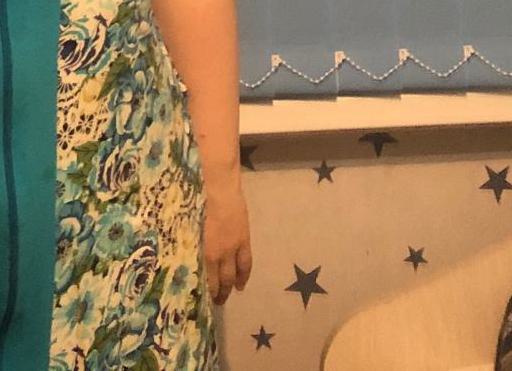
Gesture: no_gesture